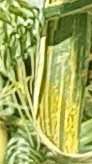
Label: Wheat___Yellow_Rust